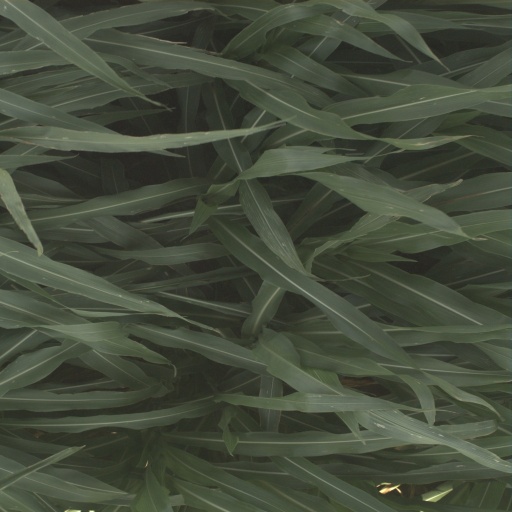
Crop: sorghum